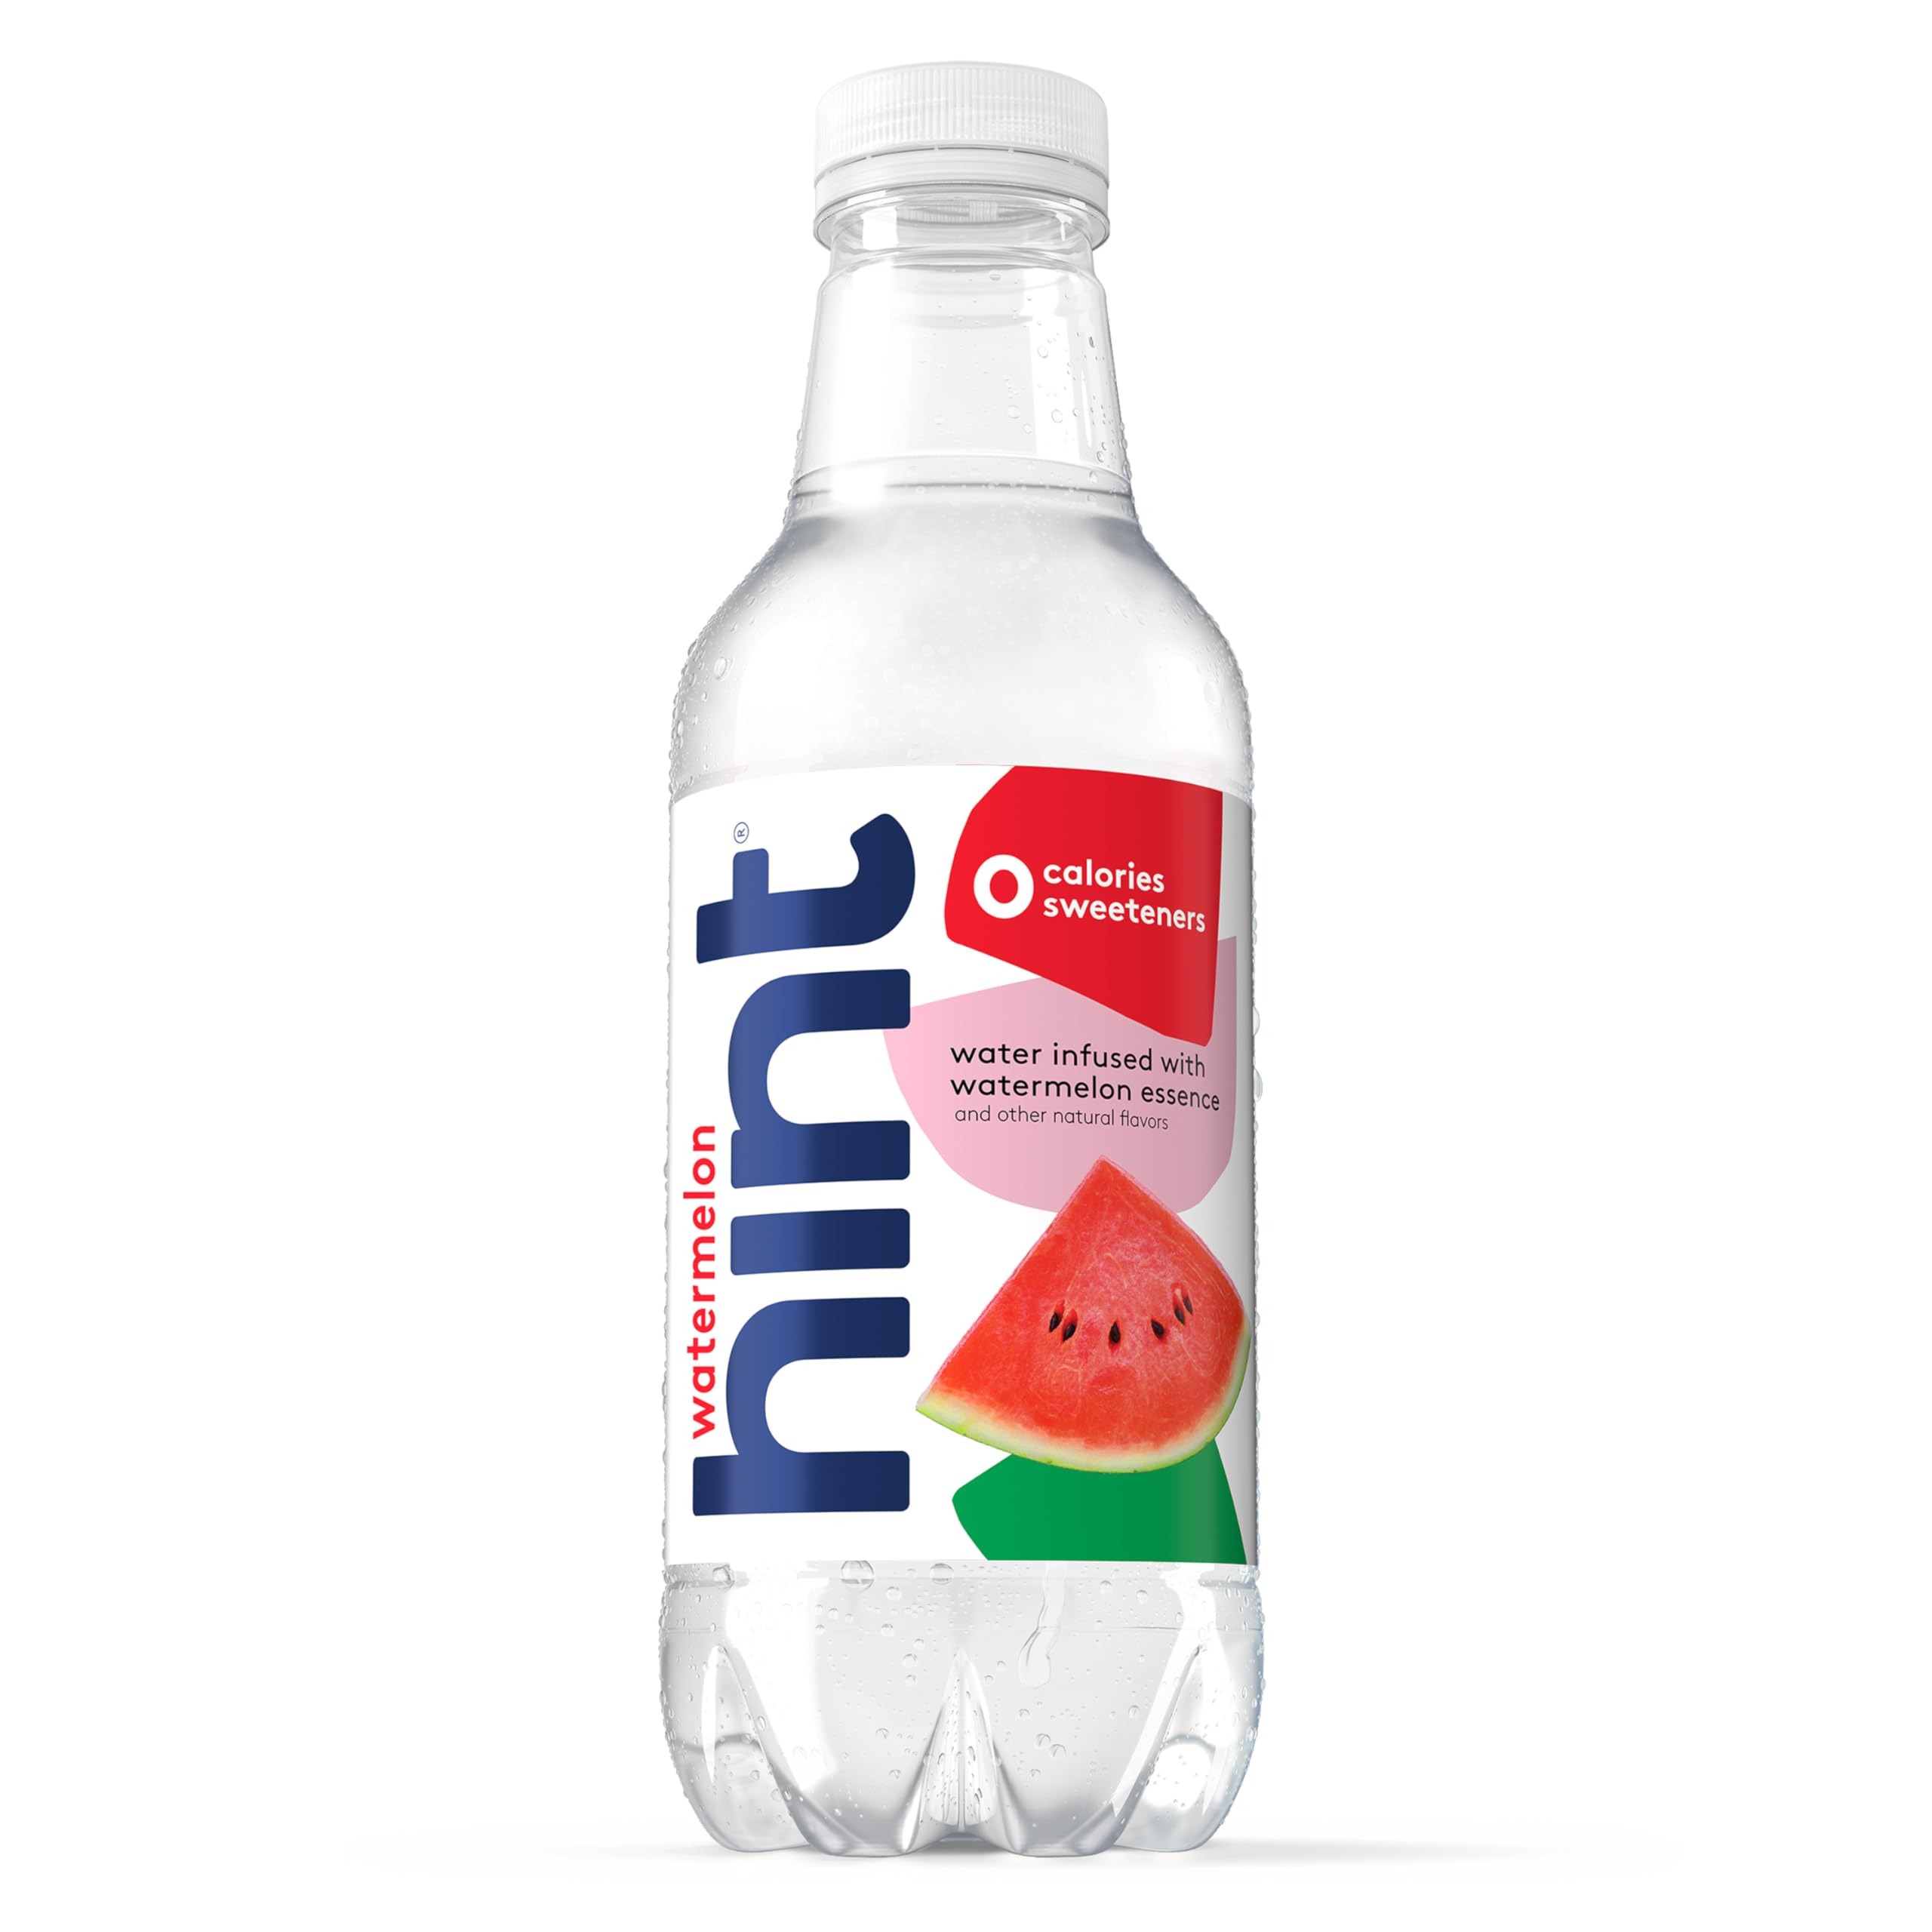
Item Name: Hint Water Watermelon Single Bottle, One 16 Ounce Bottle, Pure Water Infused with Watermelon, Zero Sugar, Zero Calories, Zero Sweeteners, Zero Preservatives, Zero Artificial Flavors
Bullet Point 1: WATER WITH A TOUCH OF TRUE FRUIT FLAVOR: Our unique fruit essences create surprisingly accurate fruit flavors without adding sugar or sweeteners. The result- Delicious Watermelon Hint Water that tastes like watermelon
Bullet Point 2: WATERMELON HINT FLAVORED WATER: Purified, unsweetened, fruit-infused water that really tastes like watermelon, with just the right mix of lusciousness, and zest
Bullet Point 3: ZERO SUGAR, ZERO SWEETENERS, ZERO CALORIES: Hint contains no sugar, no sweeteners, and no calories giving. Hint Water a deliciously clean taste that you can feel great about drinking
Bullet Point 4: HINT HELPS PEOPLE FALL IN LOVE WITH WATER: Most people know that they should be drinking more water and fewer sweetened beverages, but plain water is boring. Hint Water tastes so delicious that it actually helps people drink more water.
Bullet Point 5: BETTER HYDRATION, BETTER HEALTH: Staying hydrated can improve your mood, complexion, and muscle and joint health. Hint Water is also vegan, Gluten-Free, nut-free and Kosher certified. Hint is the perfect way to hydrate deliciously.
Value: 16.0
Unit: Fl Oz

Price: 1.89